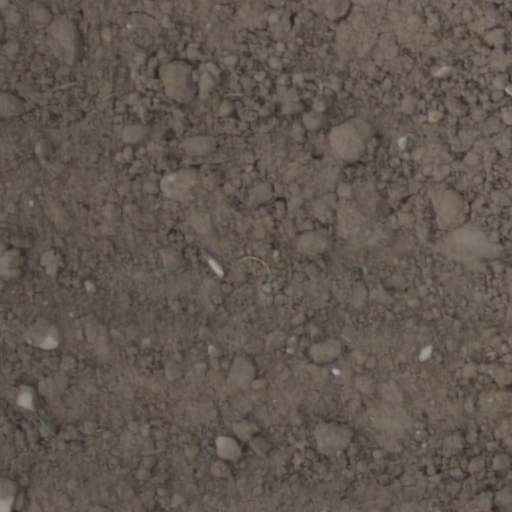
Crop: wheat